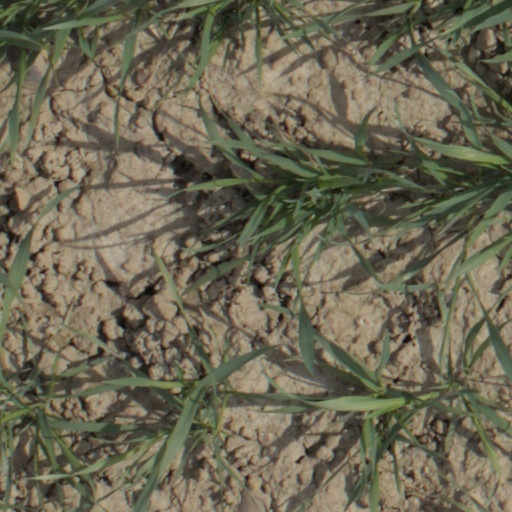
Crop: wheat